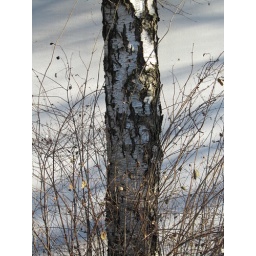
Artificial winter: a tree trunk against a white painted hoarding.